Trams in Kraków

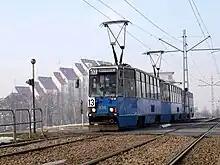
Konstal 105Na in 2010

The fleet of 32 Konstal 105 was built between 1979 and 1992. It is -long and can form longer trains (theoretically up to five cars, in practice the two-car and three-car trains are operated). Due to the unreliability and the poor technical design, they are slowly replaced by second-hand trams from Germany.